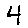
Label: 4